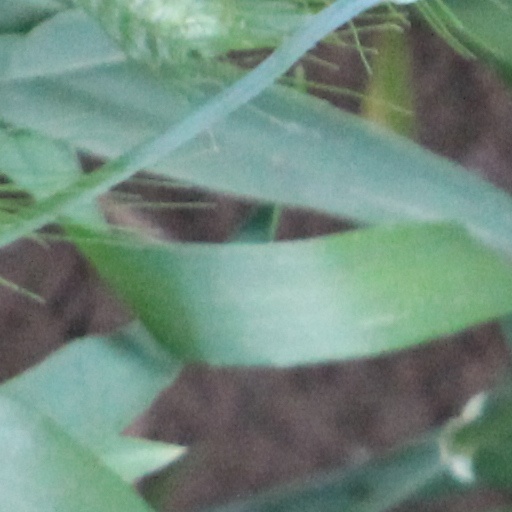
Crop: wheat